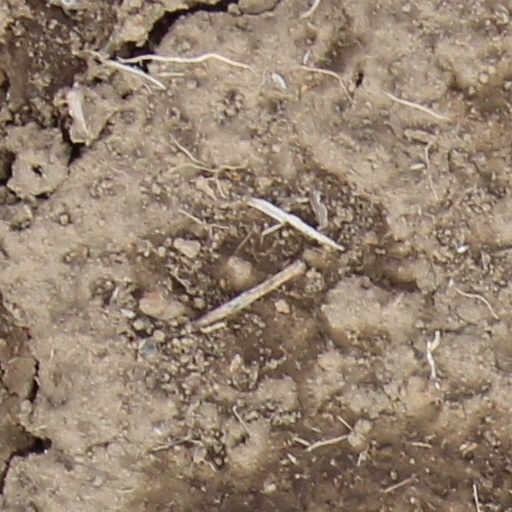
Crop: wheat